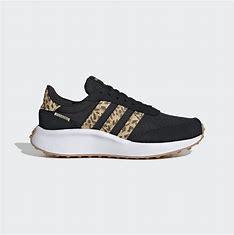
Brand: Adidas
Model: Run 70S